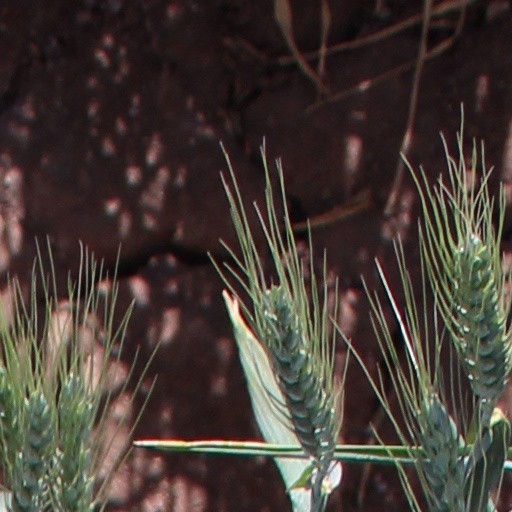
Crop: wheat